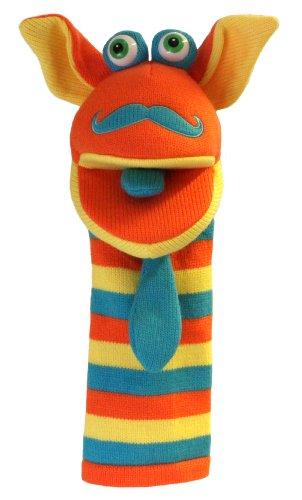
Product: The Puppet Company - Knitted Puppet - Mango
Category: Toys & Games | Puppets & Puppet Theaters | Hand Puppets
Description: Knitted Puppets are great fun to use and will entertain all.
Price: $22.07
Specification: ProductDimensions:5x5.5x15inches|ItemWeight:5ounces|ShippingWeight:5ounces(Viewshippingratesandpolicies)|DomesticShipping:ItemcanbeshippedwithinU.S.|InternationalShipping:ThisitemcanbeshippedtoselectcountriesoutsideoftheU.S.LearnMore|ASIN:B00KQPW53Y|Itemmodelnumber:PC007011|Manufacturerrecommendedage:18months-15years